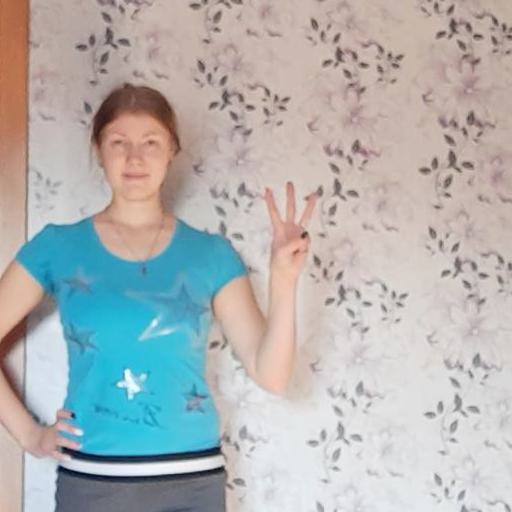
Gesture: three